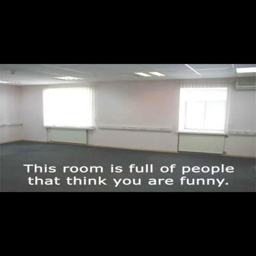
this room is full of people that think you are funny